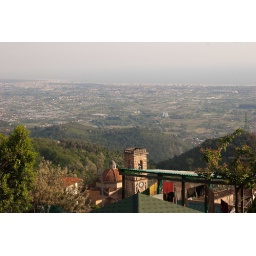
The view from our little house in the hill town of Capezzano Monte in northern Tuscany. The mediterranean sea is in the background.